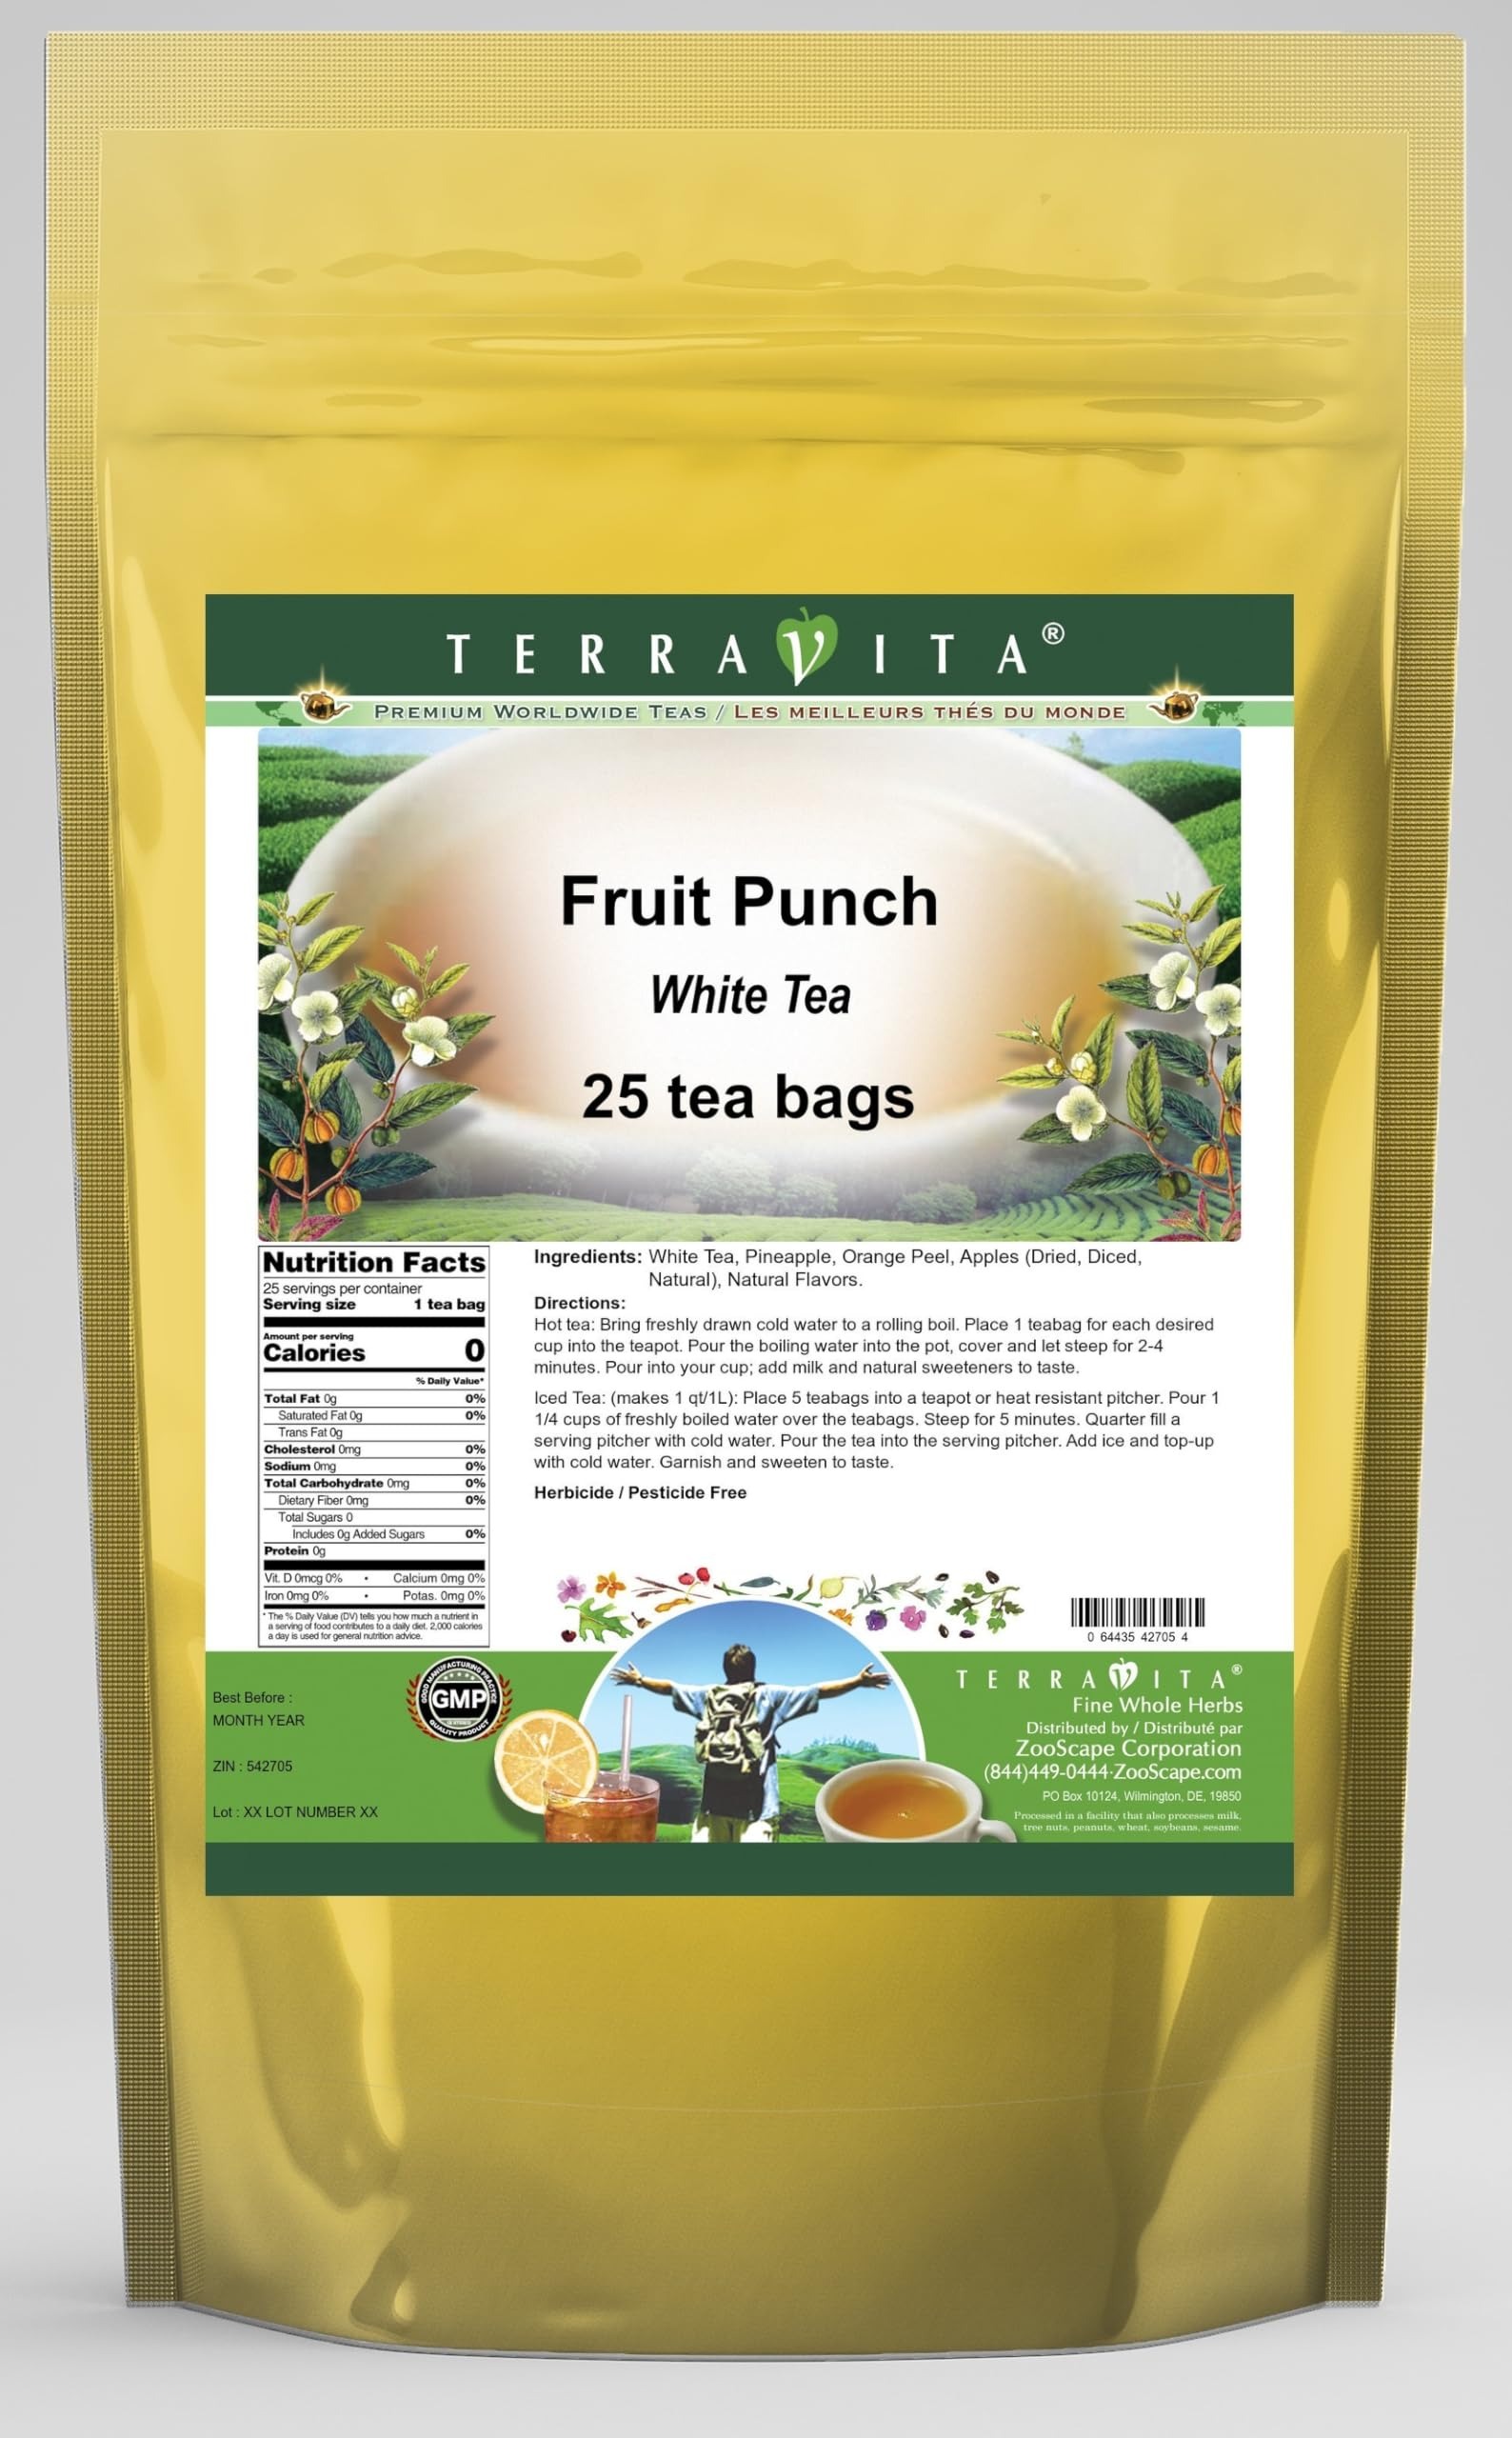
Item Name: Fruit Punch White Tea (25 tea bags, ZIN: 542705) - 3 Pack
Bullet Point 1: Our Fruit Punch White Tea is a mouth-watering flavored White tea with Pineapple, Orange Peel and Apples (Dried, Diced, Natural) that you can enjoy all year round! The aroma and Fruit Punch flavor is a delight! - Ingredients: White tea, Pineapple, Orange Peel, Apples (Dried, Diced, Natural) and Natural Fruit Punch Flavor.
Bullet Point 2: No fillers.
Bullet Point 3: Manufacturer: TerraVita
Bullet Point 4: Size: 25 tea bags
Bullet Point 5: White Tea Bags - Packed in a convenient upright pouch!
Product Description: Our Fruit Punch White Tea is a mouth-watering flavored White tea with Pineapple, Orange Peel and Apples (Dried, Diced, Natural) that you can enjoy all year round! The aroma and Fruit Punch flavor is a delight! - Ingredients: White tea, Pineapple, Orange Peel, Apples (Dried, Diced, Natural) and Natural Fruit Punch Flavor. - Hot tea brewing method: Bring freshly drawn cold water to a rolling boil. Place 1 teabag for each desired cup into the teapot. Pour the boiling water into the pot, cover and let steep for 2-4 minutes. Pour into your cup; add milk and natural sweeteners to taste. - Iced tea brewing method: (to make 1 liter/quart): Place 5 teabags into a teapot or heat resistant pitcher. Pour 1 1/4 cups of freshly boiled water over the teabags. Steep for 5 minutes. Quarter fill a serving pitcher with cold water. Pour the tea into the serving pitcher. Add ice and top-up with cold water. Garnish and sweeten to taste. - TerraVita is an exclusive line of premium-quality, natural source products that use only the finest, purest and most potent ingredients found around the world. TerraVita is hallmarked by the highest possible standards of purity, potency, stability and freshness. All of our products are prepared with the highest elements of quality control, from raw materials through the entire manufacturing process, up to and including the moment that the bottles or bags are sealed for freshness and shipped out to you. Our highest possible standards are certified by independent laboratories and backed by our personal guarantee. - TerraVita exists to meet and ensure your family's health and wellness without the harmful effects of chemicals and health products. We strive to make all of our products affordable and reliable and are constantly searching the market to maintain ou
Value: 75.0
Unit: Count

Price: 26.09